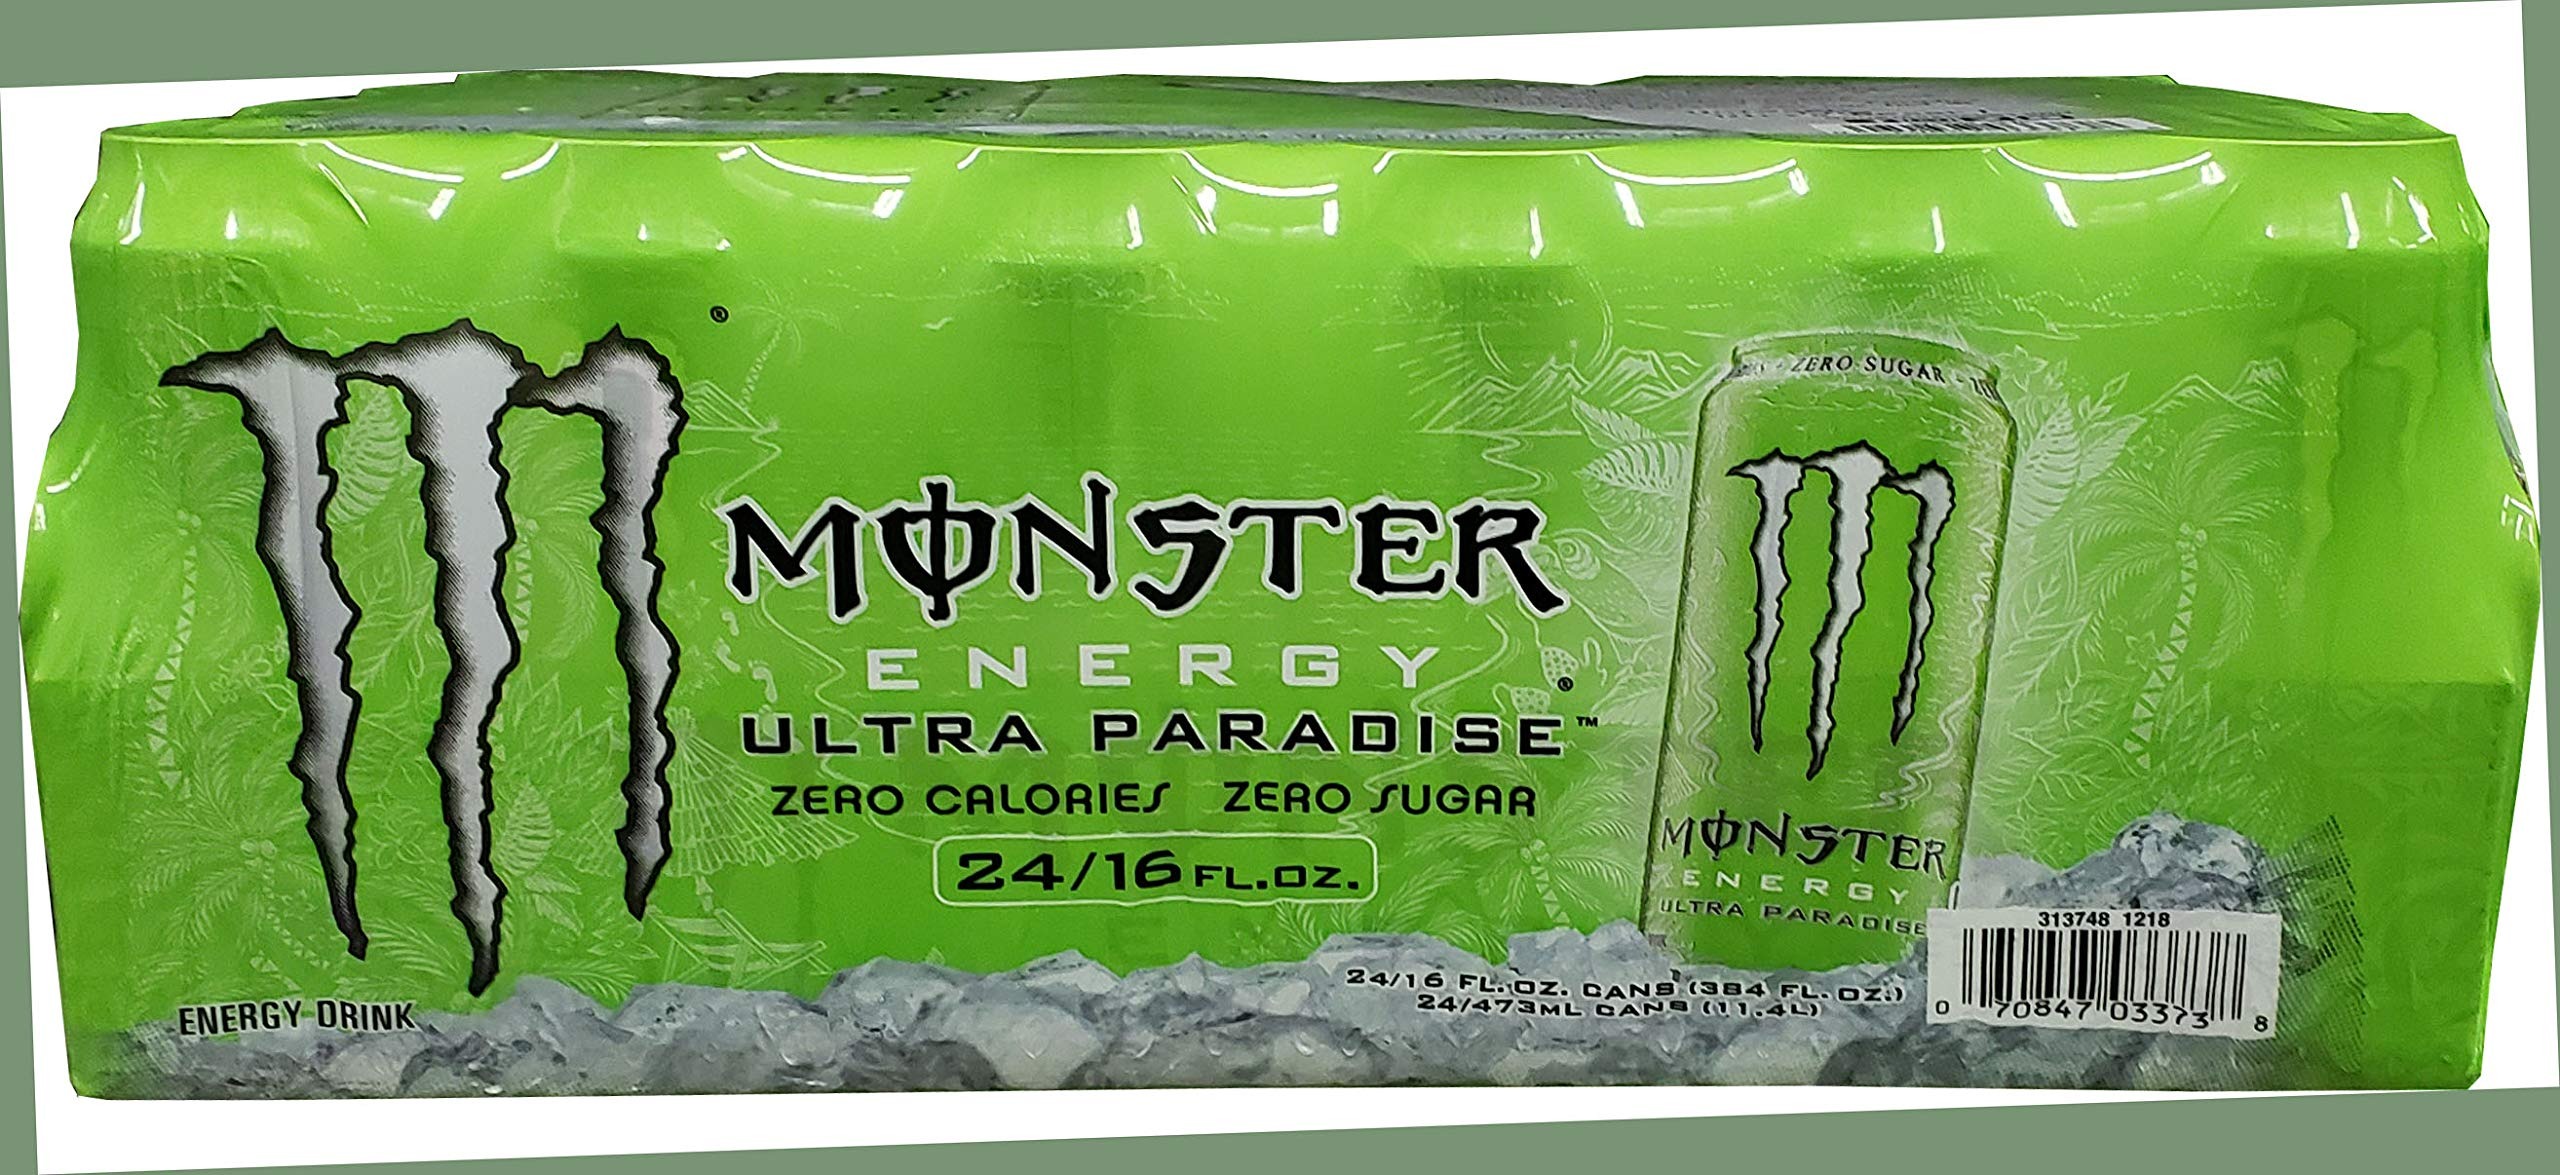
Item Name: Monster Mix Ultra Paradise Cans 24/16 FL OZ Net Wt 384 Fl Oz, 384 fl. oz.
Bullet Point 1: Product Type:Grocery
Bullet Point 2: Item Package Dimension:16.25 " L X 10.5 " W X 6.5 " H
Bullet Point 3: Item Package Quantity:1
Bullet Point 4: Country Of Origin: United States
Value: 384.0
Unit: Fl Oz

Price: 38.98